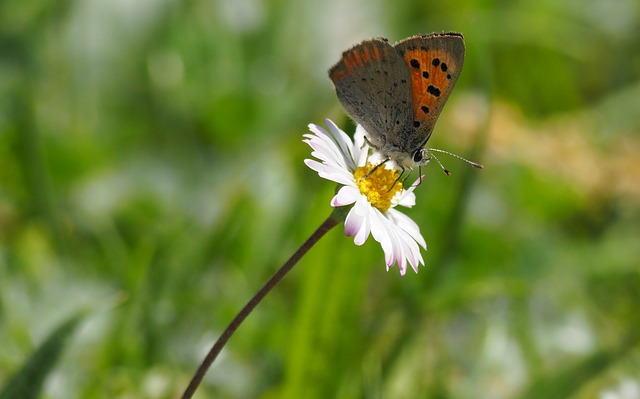
Label: butterfly